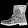
Label: Ankle boot